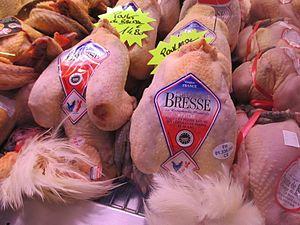
Poularde de bresse
La poularde est une poulette domestique qui n'a pas encore pondu, castrée, engraissée par une nourriture riche de céréales et de produits laitiers. Les filets sont longs et larges, les pillons ronds, les muscles infiltrés de graisse donnent une chair fine et fondante.